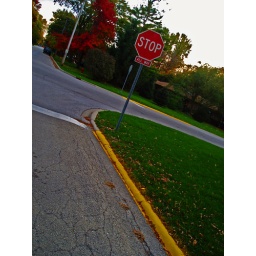
look at the red tree in the background it looks like half a moon love it.